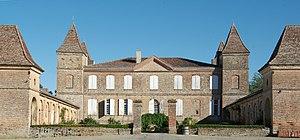
Château de Bézéril (Gers, France) This building is inscrit au titre des Monuments Historiques. It is indexed in the Base Mérimée, a database of architectural heritage maintained by the French Ministry of Culture,
Cet article recense les monuments historiques du Gers, en France.
Bézéril est une commune française située dans le département du Gers en région Occitanie.